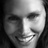
Emotion: happy